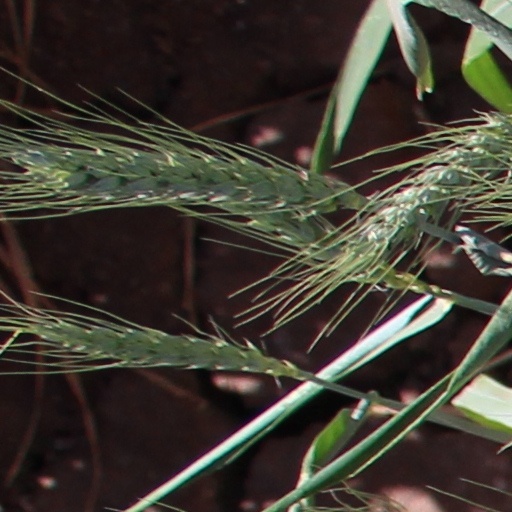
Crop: wheat